Aletsch Glacier

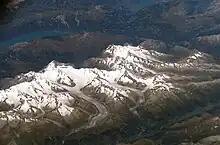
ISS image of the Bernese Alps showing the Wetterhorn (right), Eiger (centre), Jungfrau (left), Lake Brienz (background) and Aletsch glacier (foreground).

The Aletsch Glacier is one of the many glaciers located between the cantons of Bern and Valais on the Bernese Alps located east of the Gemmi Pass. The whole area is considered to be the largest glaciated area in western Eurasia. The Fiescher and Aar Glaciers lying on the east have similar extensions.